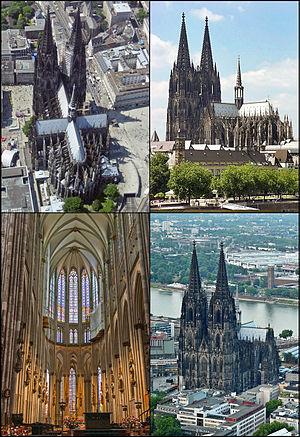
La cathédrale de Cologne est une église catholique gothique de la ville de Cologne ainsi que la cathédrale de l'archevêché de Cologne. Avec ses 157 mètres de haut et ses 533 marches, elle est la deuxième plus haute église d'Allemagne et la deuxième ayant la plus haute flèche d'église au monde, après l'église principale d'Ulm.